Airwork Services

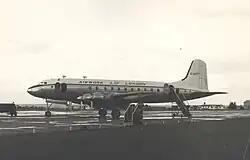
Airwork Ltd Handley Page Hermes IV on a trooping flight at Blackbushe Airport in 1954

Airwork Limited, also referred to during its history as Airwork Services Limited, is a wholly owned subsidiary company of VT Group plc. It has provided a variety of defence support services to the Royal Air Force (RAF), Fleet Air Arm and overseas air forces, as well as having played an important role in the development of civil aviation – both in the United Kingdom and abroad.